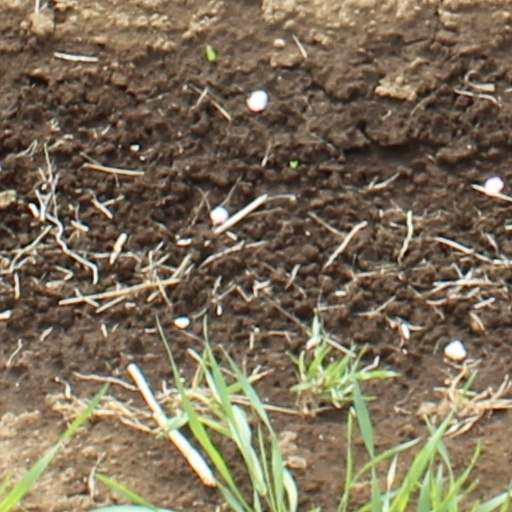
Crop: wheat